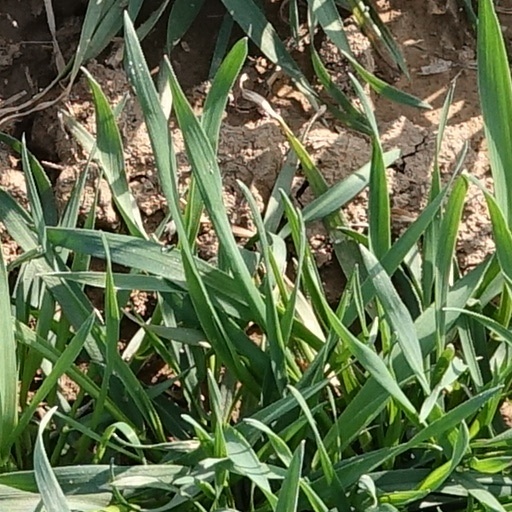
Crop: wheat